Precentor

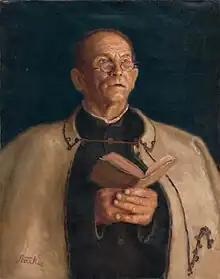
Painting of a Catholic precentor, by Štefan Straka, 1927

The term "precentor" usually described an ecclesiastical dignitary, an administrative or ceremonial officer. Anciently, the precentor had duties such as being the first or leading chanter, who on Sundays and greater feasts intoned certain antiphons, psalms, hymns, responsories, etc.; gave the pitch or tone to the bishop and dean at Mass (the succentor performing a similar office to the canons and clerks); recruited and taught the choir, directed its rehearsals and supervised its official functions; interpreted the rubrics and explained the ceremonies, ordered in a general way the Divine Office and sometimes composed desired hymns, sequences, and lessons of saints. He was variously styled "capiscol" (from the Latin "caput scholæ", head of the choir-school), "prior scholæ", "magister scholæ", and "primicerius" (a word of widely different implications). Hugh of Saint Victor tells us that in the care of the primicerius were placed the acolytes, exorcists, lectors, and psalmists (chanters).